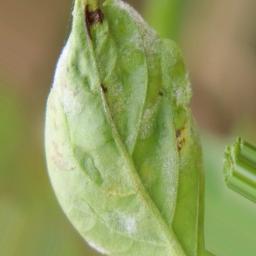
Label: powdery mildew